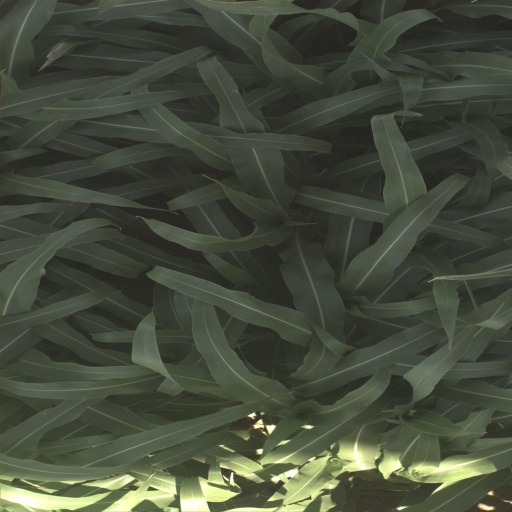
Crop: sorghum